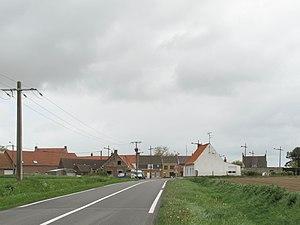
Les Cinq Chemins, vue dans la rue